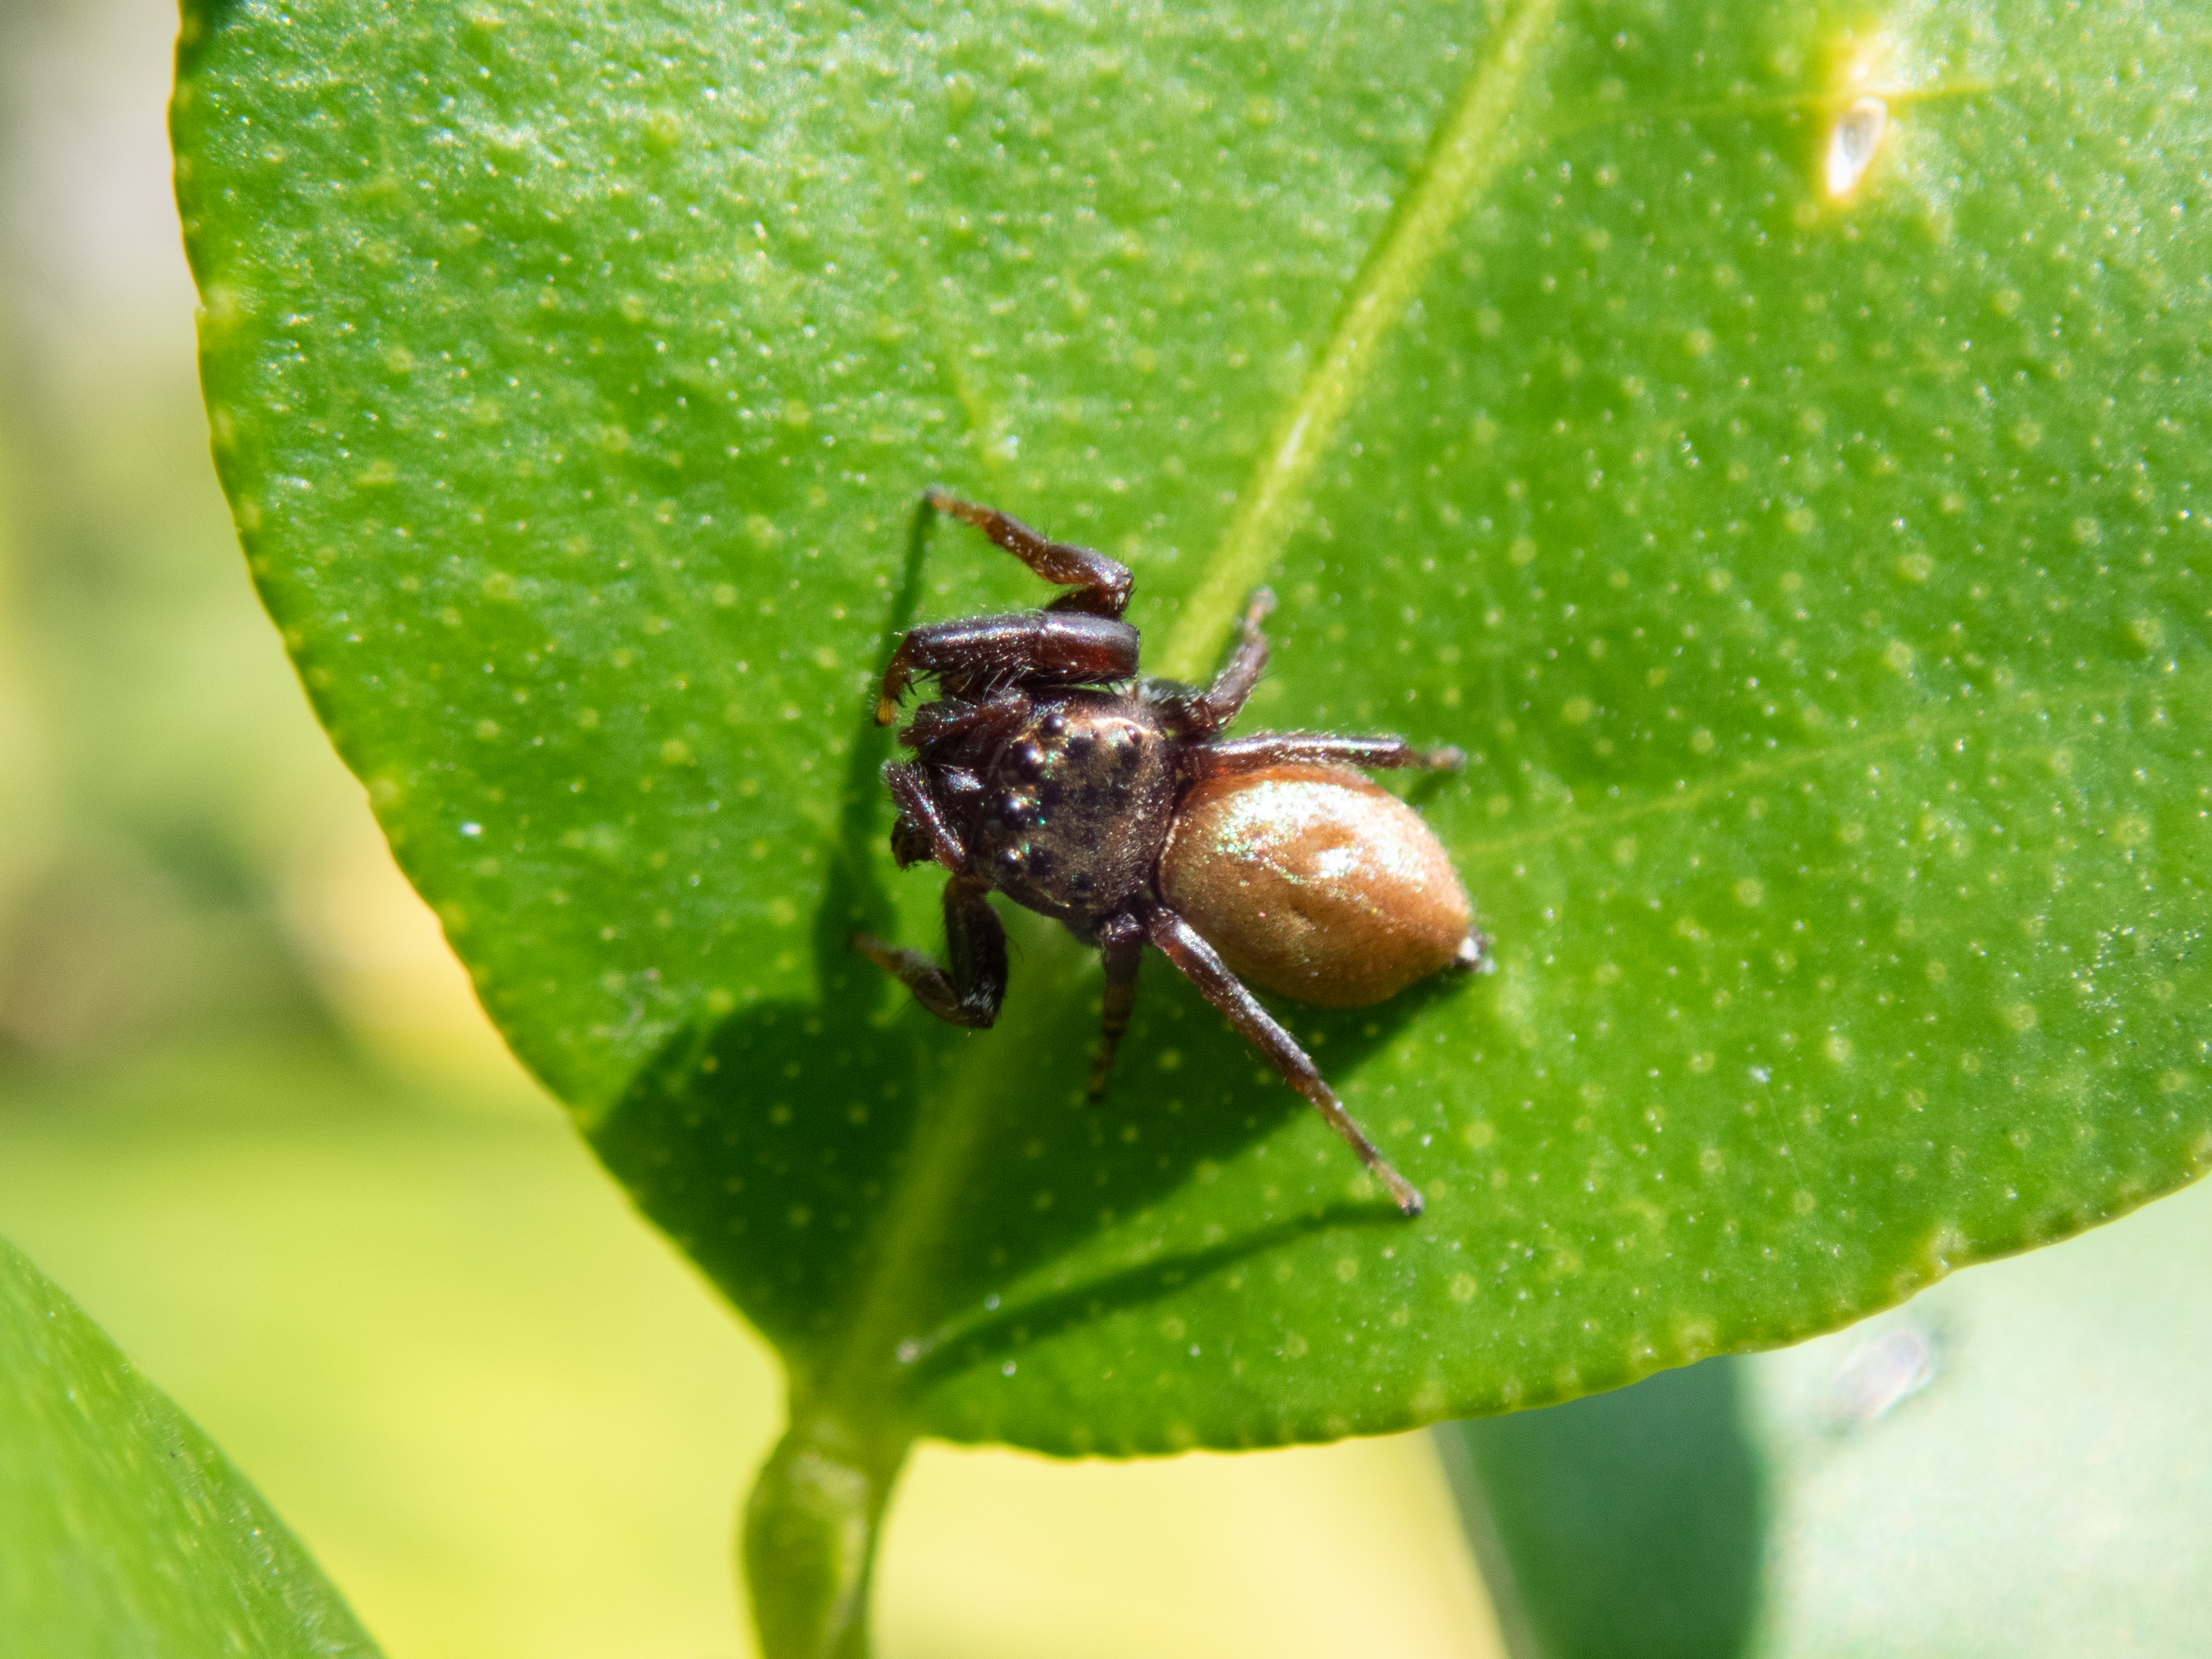
spider, jumping spider, hunting, brown, hunter, lemon, leaf, insect, invertebrate, pest, Miridae, macro photography, bug, plant, arthropod, leaf beetle, parasite